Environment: real
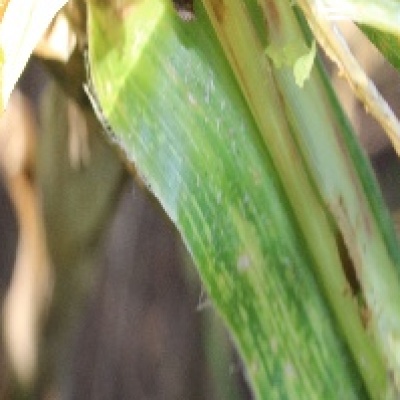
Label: fall_armyworm